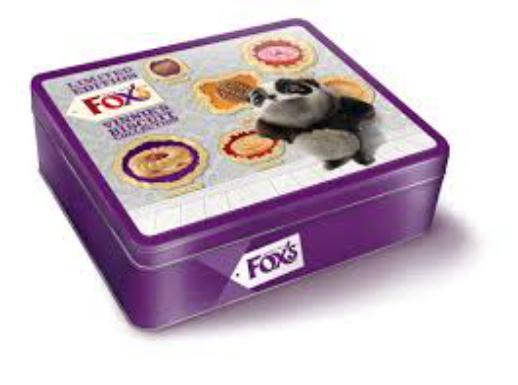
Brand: Fox's Biscuits
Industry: Food